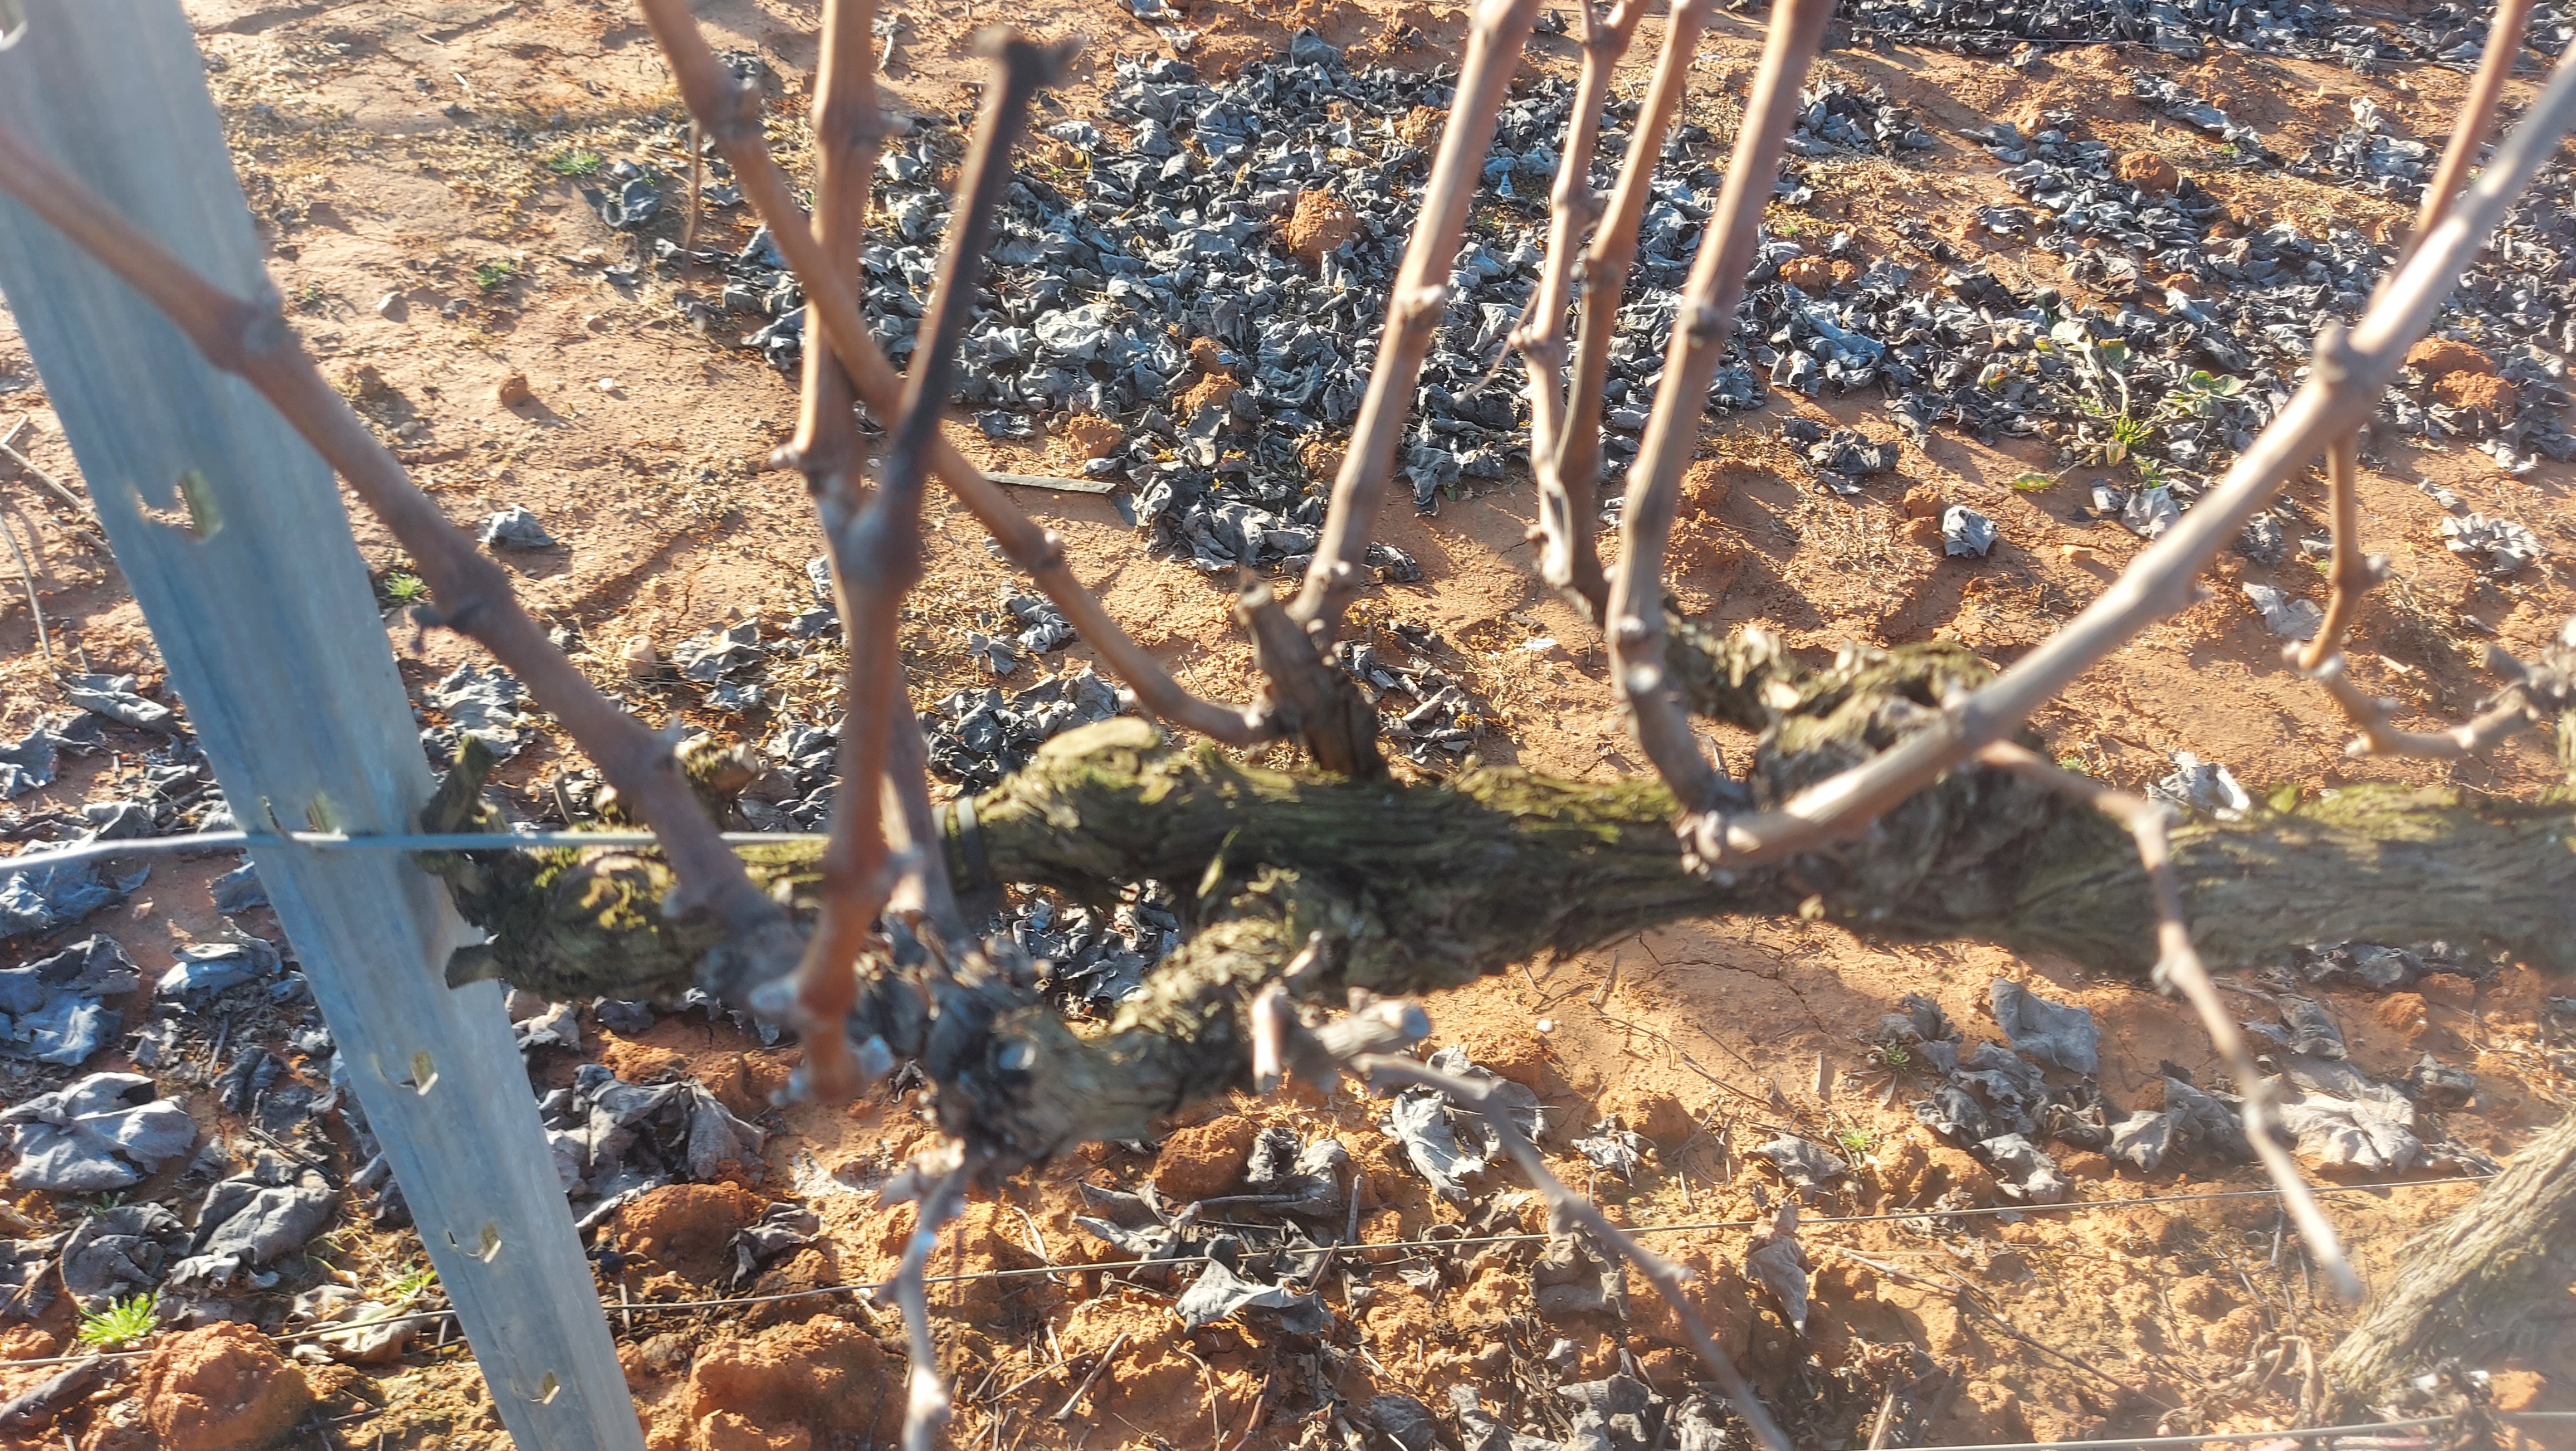
Unpruned shoots: 11
Pruned shoots: 0
Trunks: 2